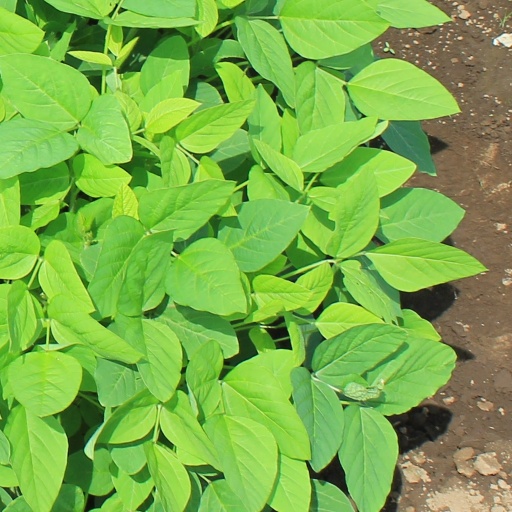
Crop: soybean